Maxacapan, Veracruz

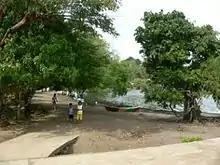

Maxacapan is a village and ejido, with a population of 981 in 2010, within the municipality of Catemaco, located on the edge of Laguna Catemaco, south of Catemaco City in south-central Veracruz. Locally, the ejido is well known for its tegogolos harvested from Laguna Catemaco.